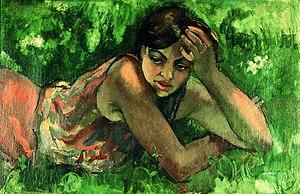
Amrita Sher-Gil, née le 30 janvier 1913, morte le 5 décembre 1941, est une peintre hongroise- indienne.